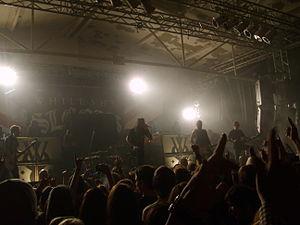
While She Sleeps est un groupe de metalcore britannique, originaire de Sheffield, en Angleterre. Formé en 2006, le groupe est composé de Lawrence Loz Taylor au chant, de Sean Long à la guitare, de Mat Welsh à la guitare rythmique, de Aaran McKenzie à la basse et de Adam Sav Savage à la batterie.